British Caledonian in the 1970s

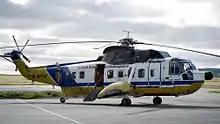
A British Caledonian Helicopters Sikorsky S-61N at Aberdeen Airport in May 1986.

During that year, BCal also established a wholly owned helicopter subsidiary and it placed the UK launch order for a brand-new widebodied aircraft, the Airbus A310.